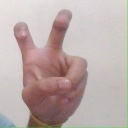
अक्षर: ई